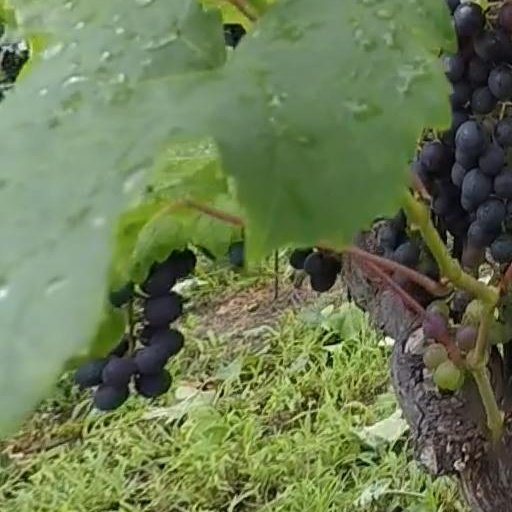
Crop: grape